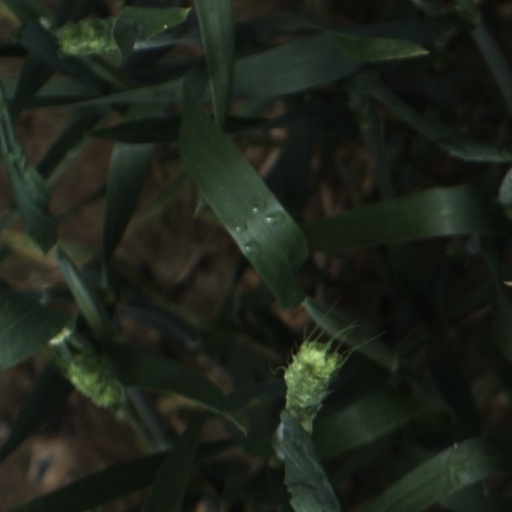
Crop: wheat